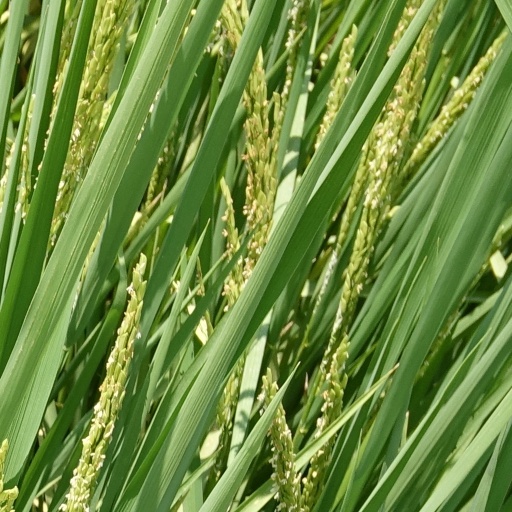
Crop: rice